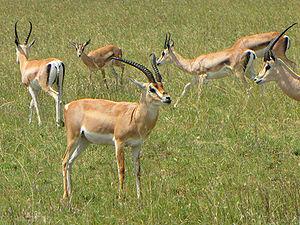
La gazelle de Grant est une espèce de gazelle de la famille des bovidés qui se rencontre en Afrique : Soudan, Ouganda, Éthiopie, Somalie, Kenya, Tanzanie. Elle est génétiquement proche de la gazelle de Soemmerring et de la gazelle de Thomson.